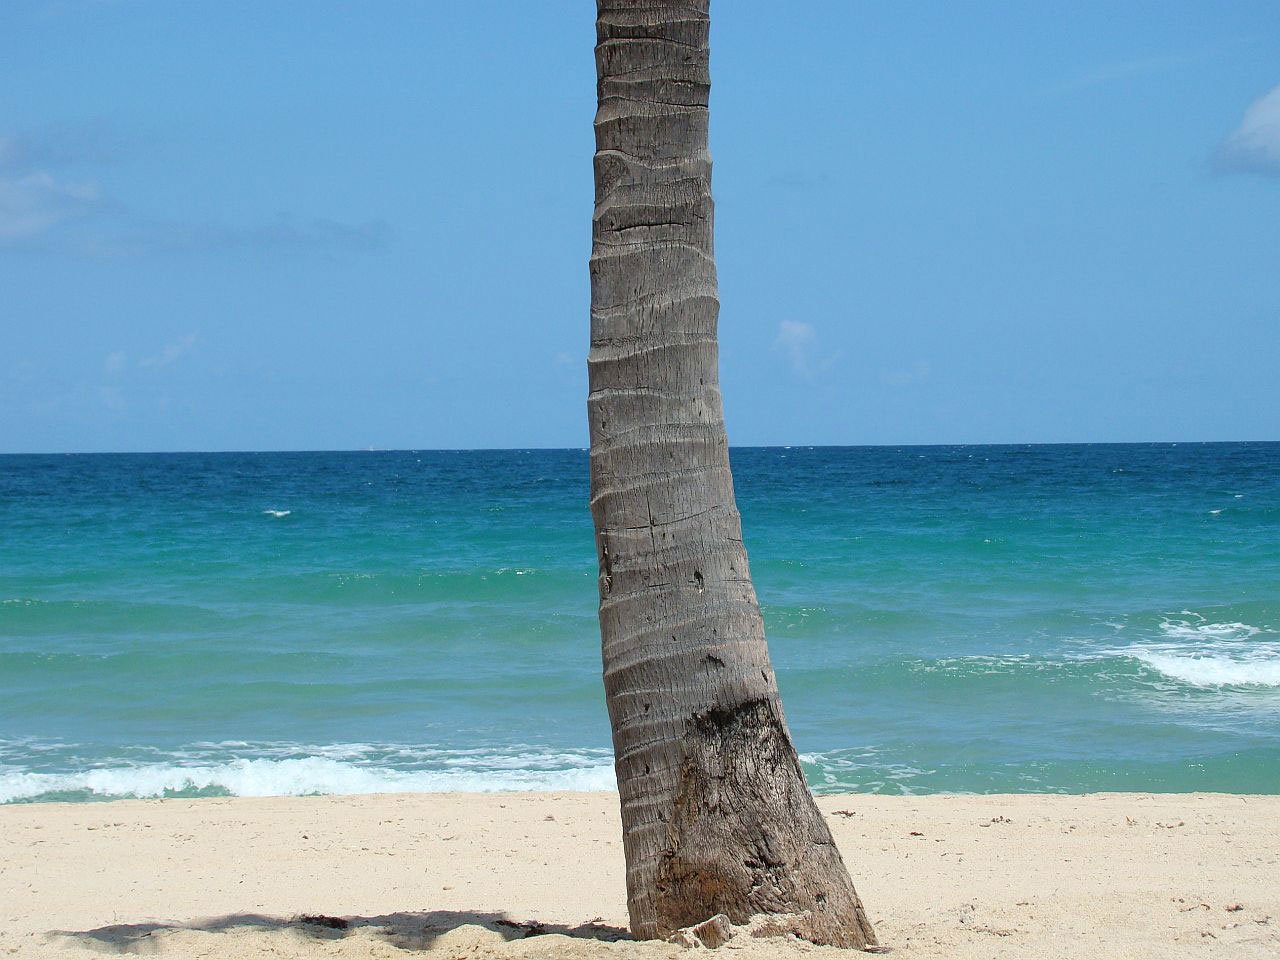
beach, sea, coast, tree, sand, rock, ocean, horizon, shore, wave, view, vacation, palm, breeze, terrain, material, body of water, waves, cape, wind wave, arecales